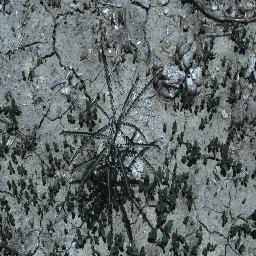
Label: parkinsonia